Sikuru Hathe

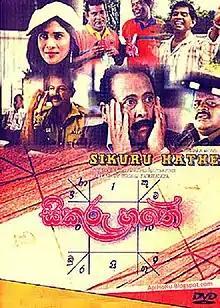
DVD poster

Sikuru Hathe ( Translation: Venus at 7th place of the horoscope) is a 2007 Sri Lankan Sinhala comedy film directed by Giriraj Kaushalya and produced by Hans Anton Vanstarex for New Imperial Talkies. The music was composed by the musician Tharpuathi Munasinghe. It stars Vijaya Nandasiri, Anarkali Akarsha and Suraj Mapa in lead roles along with Rodney Warnakula and Susila Kottage. Music composed by Tharupathi Munasinghe, and songs composed by Rohana Weerasinghe and Navaratne Gamage. It is the 1092nd Sri Lankan film in the Sinhala cinema. One of best comedy films ever produced in the country, "Sikuru Hathe" became the highest-grossing film in 2007 and won many awards at several local film award ceremonies.